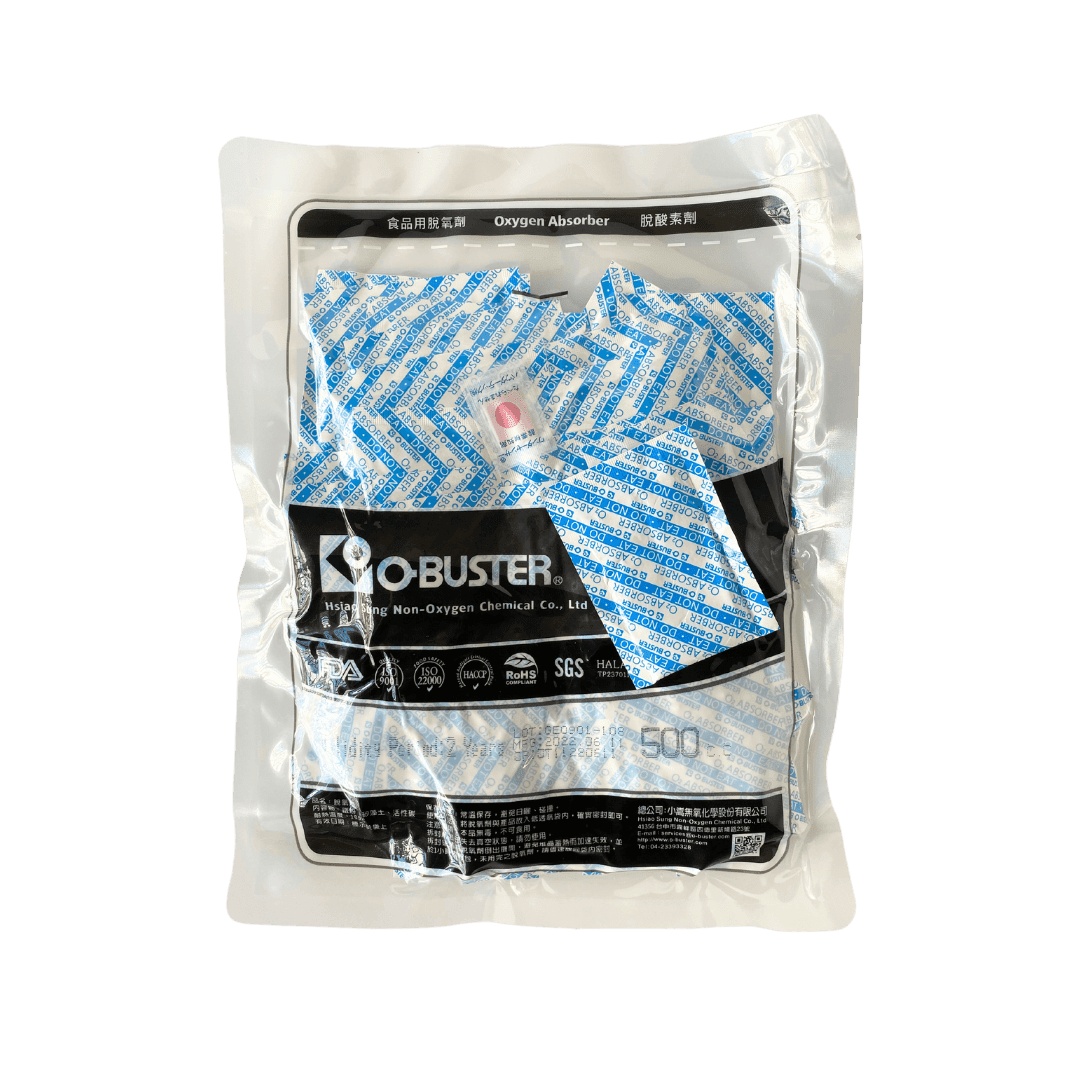
Oxygen Absorbers - Food Grade
Prolong Shelf-life and Protect Food from Oxidation and Deterioration Available in 2 Sizes (100cc and 500cc) | Product Brand: O-BUSTER Oxygen Absorbers - Food Grade 100cc Bag contains 100 individual sachets 500cc Bag contains 40 individual sachets What is an Oxygen Absorber? Oxygen Absorbers - Food Grade are made from an iron-based compound, packed in food-safe plastic sachet that is capable of absorbing 99.9% oxygen and therefore prolong the shelf life of food products. How does it Work? Oxygen in the air and that is trapped inside a container or pouch, supports the growth of microorganisms that causes changes in colours, product deterioration and rancid odour. Oxygen Absorbers - Food Grade prevent these changes by keeping the environment free of oxygen to maintain the quality and nutrition of foods. Is it Safe? Oxygen Absorbers - Food Grade are Non-Toxic and Safe for Food Contact and are certified under US FDA, ISO-9001, HACCP and ISO-22000. What are the Benefits? ( Oxygen Absorbers - Food Grade) Inhibiting the growth of most moulds to generally extends the shelf life of foods. Preventing flavour change, nutrient loss, and the generation of harmful substances caused by the oxidation of food compounds. Preventing oxidative loss of water-soluble and fat-soluble vitamins. Preventing larvae from hatching and suffocate them. Postponing the discolouration and blackening of fresh fruits and vegetables. Extending the expiry date of health products and medicines. Reducing the use of food additives with potential adverse effects on human body. How to Use? To calculate the amount of oxygen absorbers needed in a pouch or container, you will need to know the volume of the pouch or container, the type of product being stored, and the desired oxygen level inside the package. Here are the steps: Determine the volume of the pouch or container in cubic centimetres. You can do this by measuring the length, width, and height of the container and multiplying them together. Determine the type of product being stored and the desired oxygen level. Some products, such as dehydrated fruits and vegetables, require a lower oxygen level than others to maintain freshness and prevent spoilage, whereas red meats are particular vulnerable to oxygen rancidity. Calculate the amount of Oxygen Absorbers - Food Grade needed using a general guideline of 100 cc to 500 cc (cubic centimetres) of oxygen absorber per litre of product, depending on the product and desired oxygen level. Note that the level of atmospheric oxygen is approx. 21% by volume. Choose the appropriate size and number of Oxygen Absorbers - Food Grade based on the calculated amount needed. Be sure to choose the appropriate size and number of Oxygen Absorbers - Food Grade to match the volume of the pouch or container and the calculated amount needed. If in doubt, add more Oxygen Absorbers - Food Grade.
Brand: Proactivefoods
Category: Home & Garden > Kitchen & Dining > Food Storage Accessories > Oxygen Absorbers